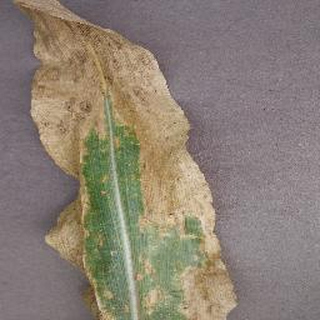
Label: corn_northern_leaf_blight